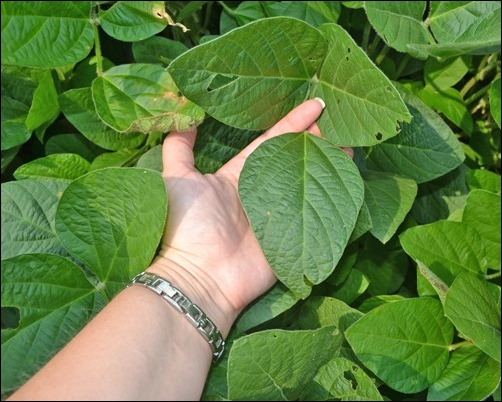
Labels: Soyabean leaf, Soyabean leaf, Soyabean leaf